Milos

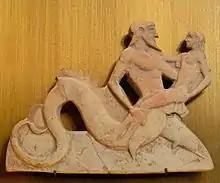
Melian terracotta relief depicting Triton and Theseus.

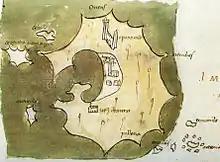
Fifteenth century map by Cristoforo Buondelmonti.

From at least as early as 470 BC and ending with the siege of 416 BC, the Melians exported terracotta reliefs, which were typically use as door or chest ornaments and depicted scenes from mythology.